Salerno Cathedral

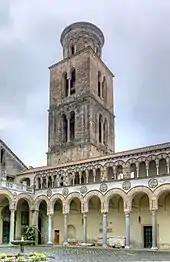
Bell tower

Salerno Cathedral (or duomo) is the main church in the city of Salerno in southern Italy and a major tourist attraction. It is dedicated to Saint Matthew, whose relics are inside the crypt.